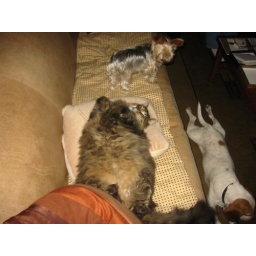
...but only in the cat vs. dog couch competition.